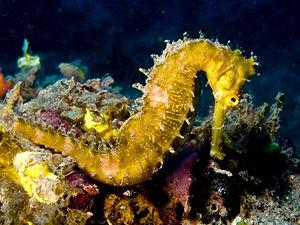
Hippocampus hystrix, communément nommé hippocampe épineux ou hippocampe hérissé, est une espèce de poissons osseux de petite taille appartenant à la famille des Syngnathidae, natif du Bassin Indo-Pacifique.